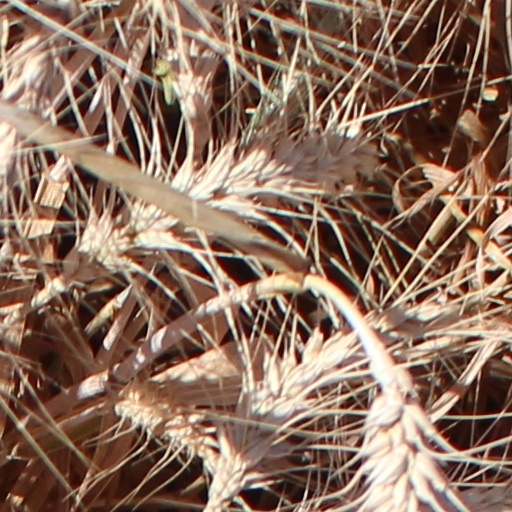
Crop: wheat